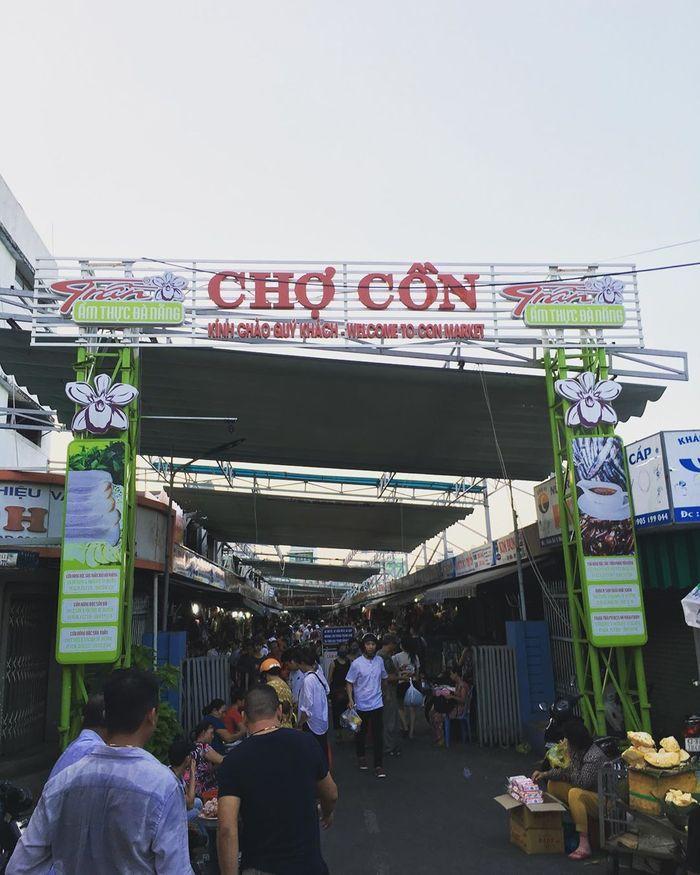
đây là khung cảnh xuất hiện ở khu vực cổng vào của một khu chợ